Neal Macrossan Playground

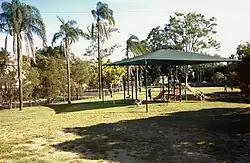
Neal Macrossan Playground, 1997

Neal Macrossan Playground is a heritage-listed playground at 14 Caroline Street in the former suburb of Ithaca now Paddington, Brisbane, Queensland, Australia. It was built from 1918 to 1934. It is also known as Ithaca Playground. It was added to the Queensland Heritage Register on 9 May 1998.